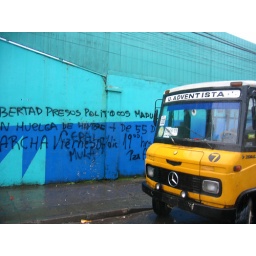
a bus and a wall in Chillan